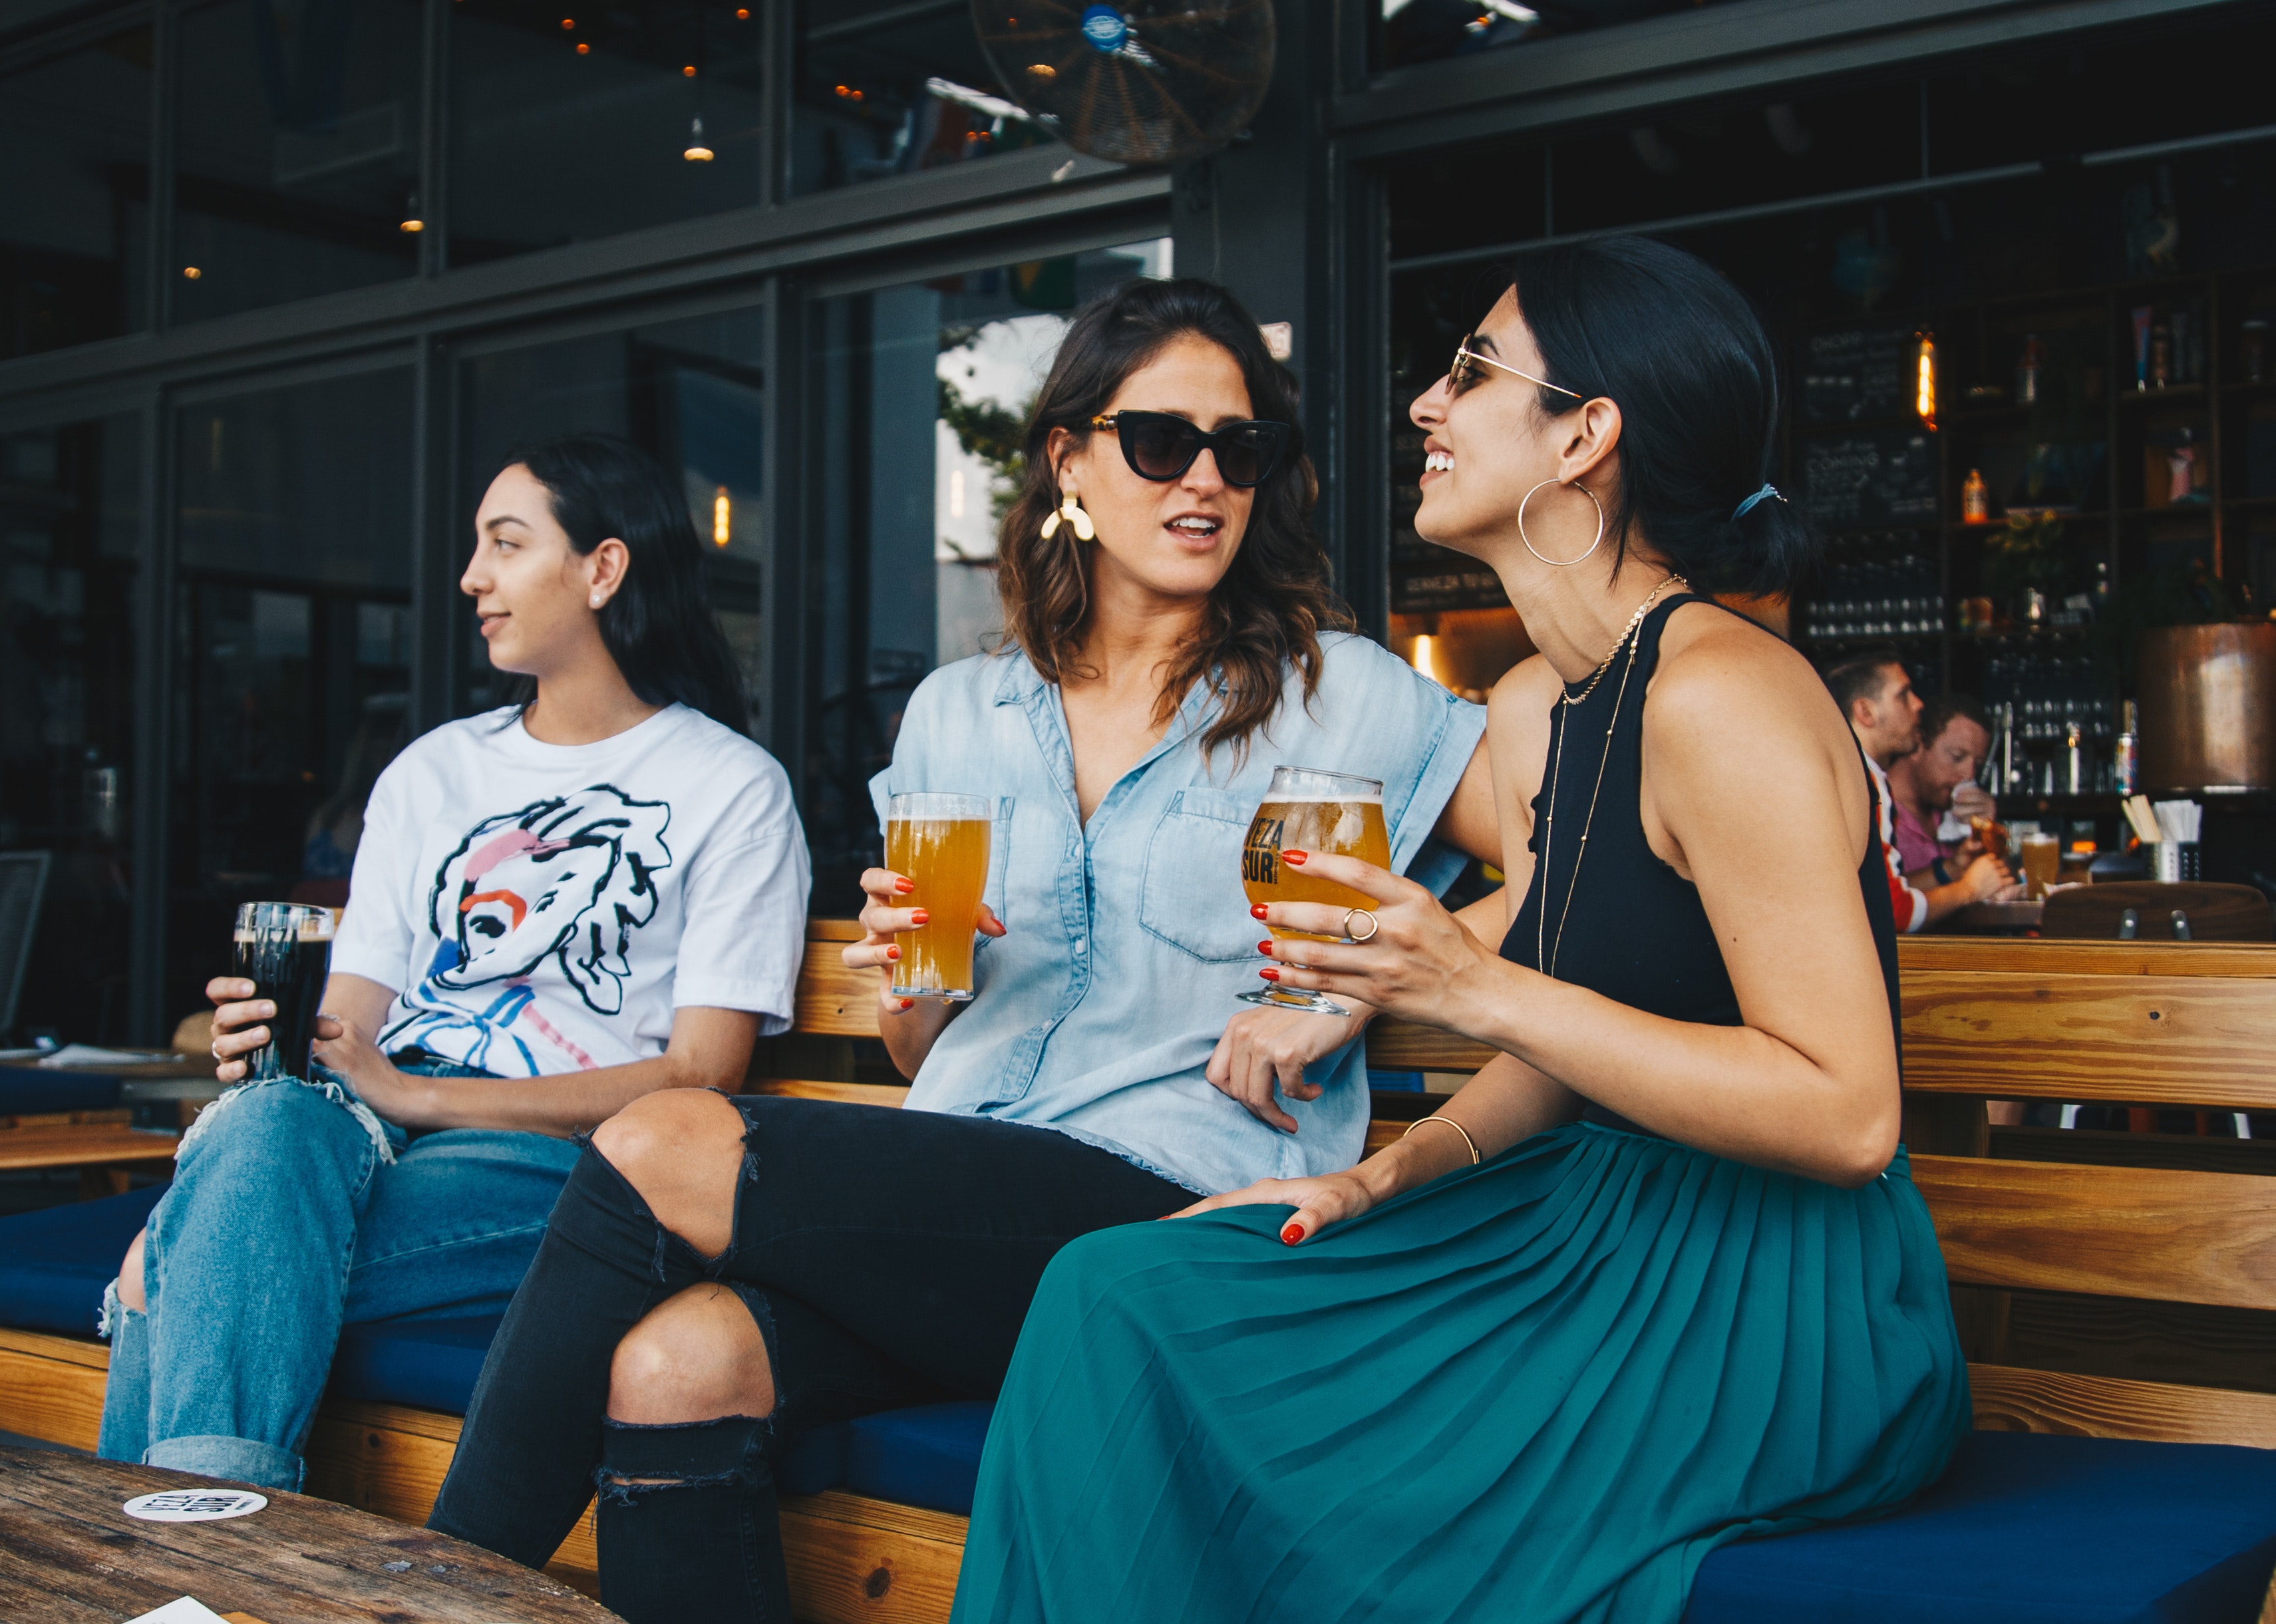
blue, eyewear, drink, yellow, fashion, sunglasses, alcoholic beverage, liqueur, beer, event, leisure, vacation, glasses, sitting, alcohol, distilled beverage, party, restaurant, drinking